Danvers baronets

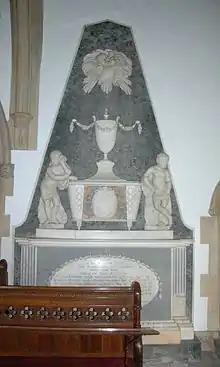
Monument in St Mary the Virgin parish church, Culworth, Northamptonshire to Sir John D'Anvers (died 1642) and his descendants, the five D'Anvers Baronets of Culworth

There have been two baronetcies created for persons with the surname Danvers, one in the Baronetage of England and one in the Baronetage of Great Britain. Both creations are extinct.